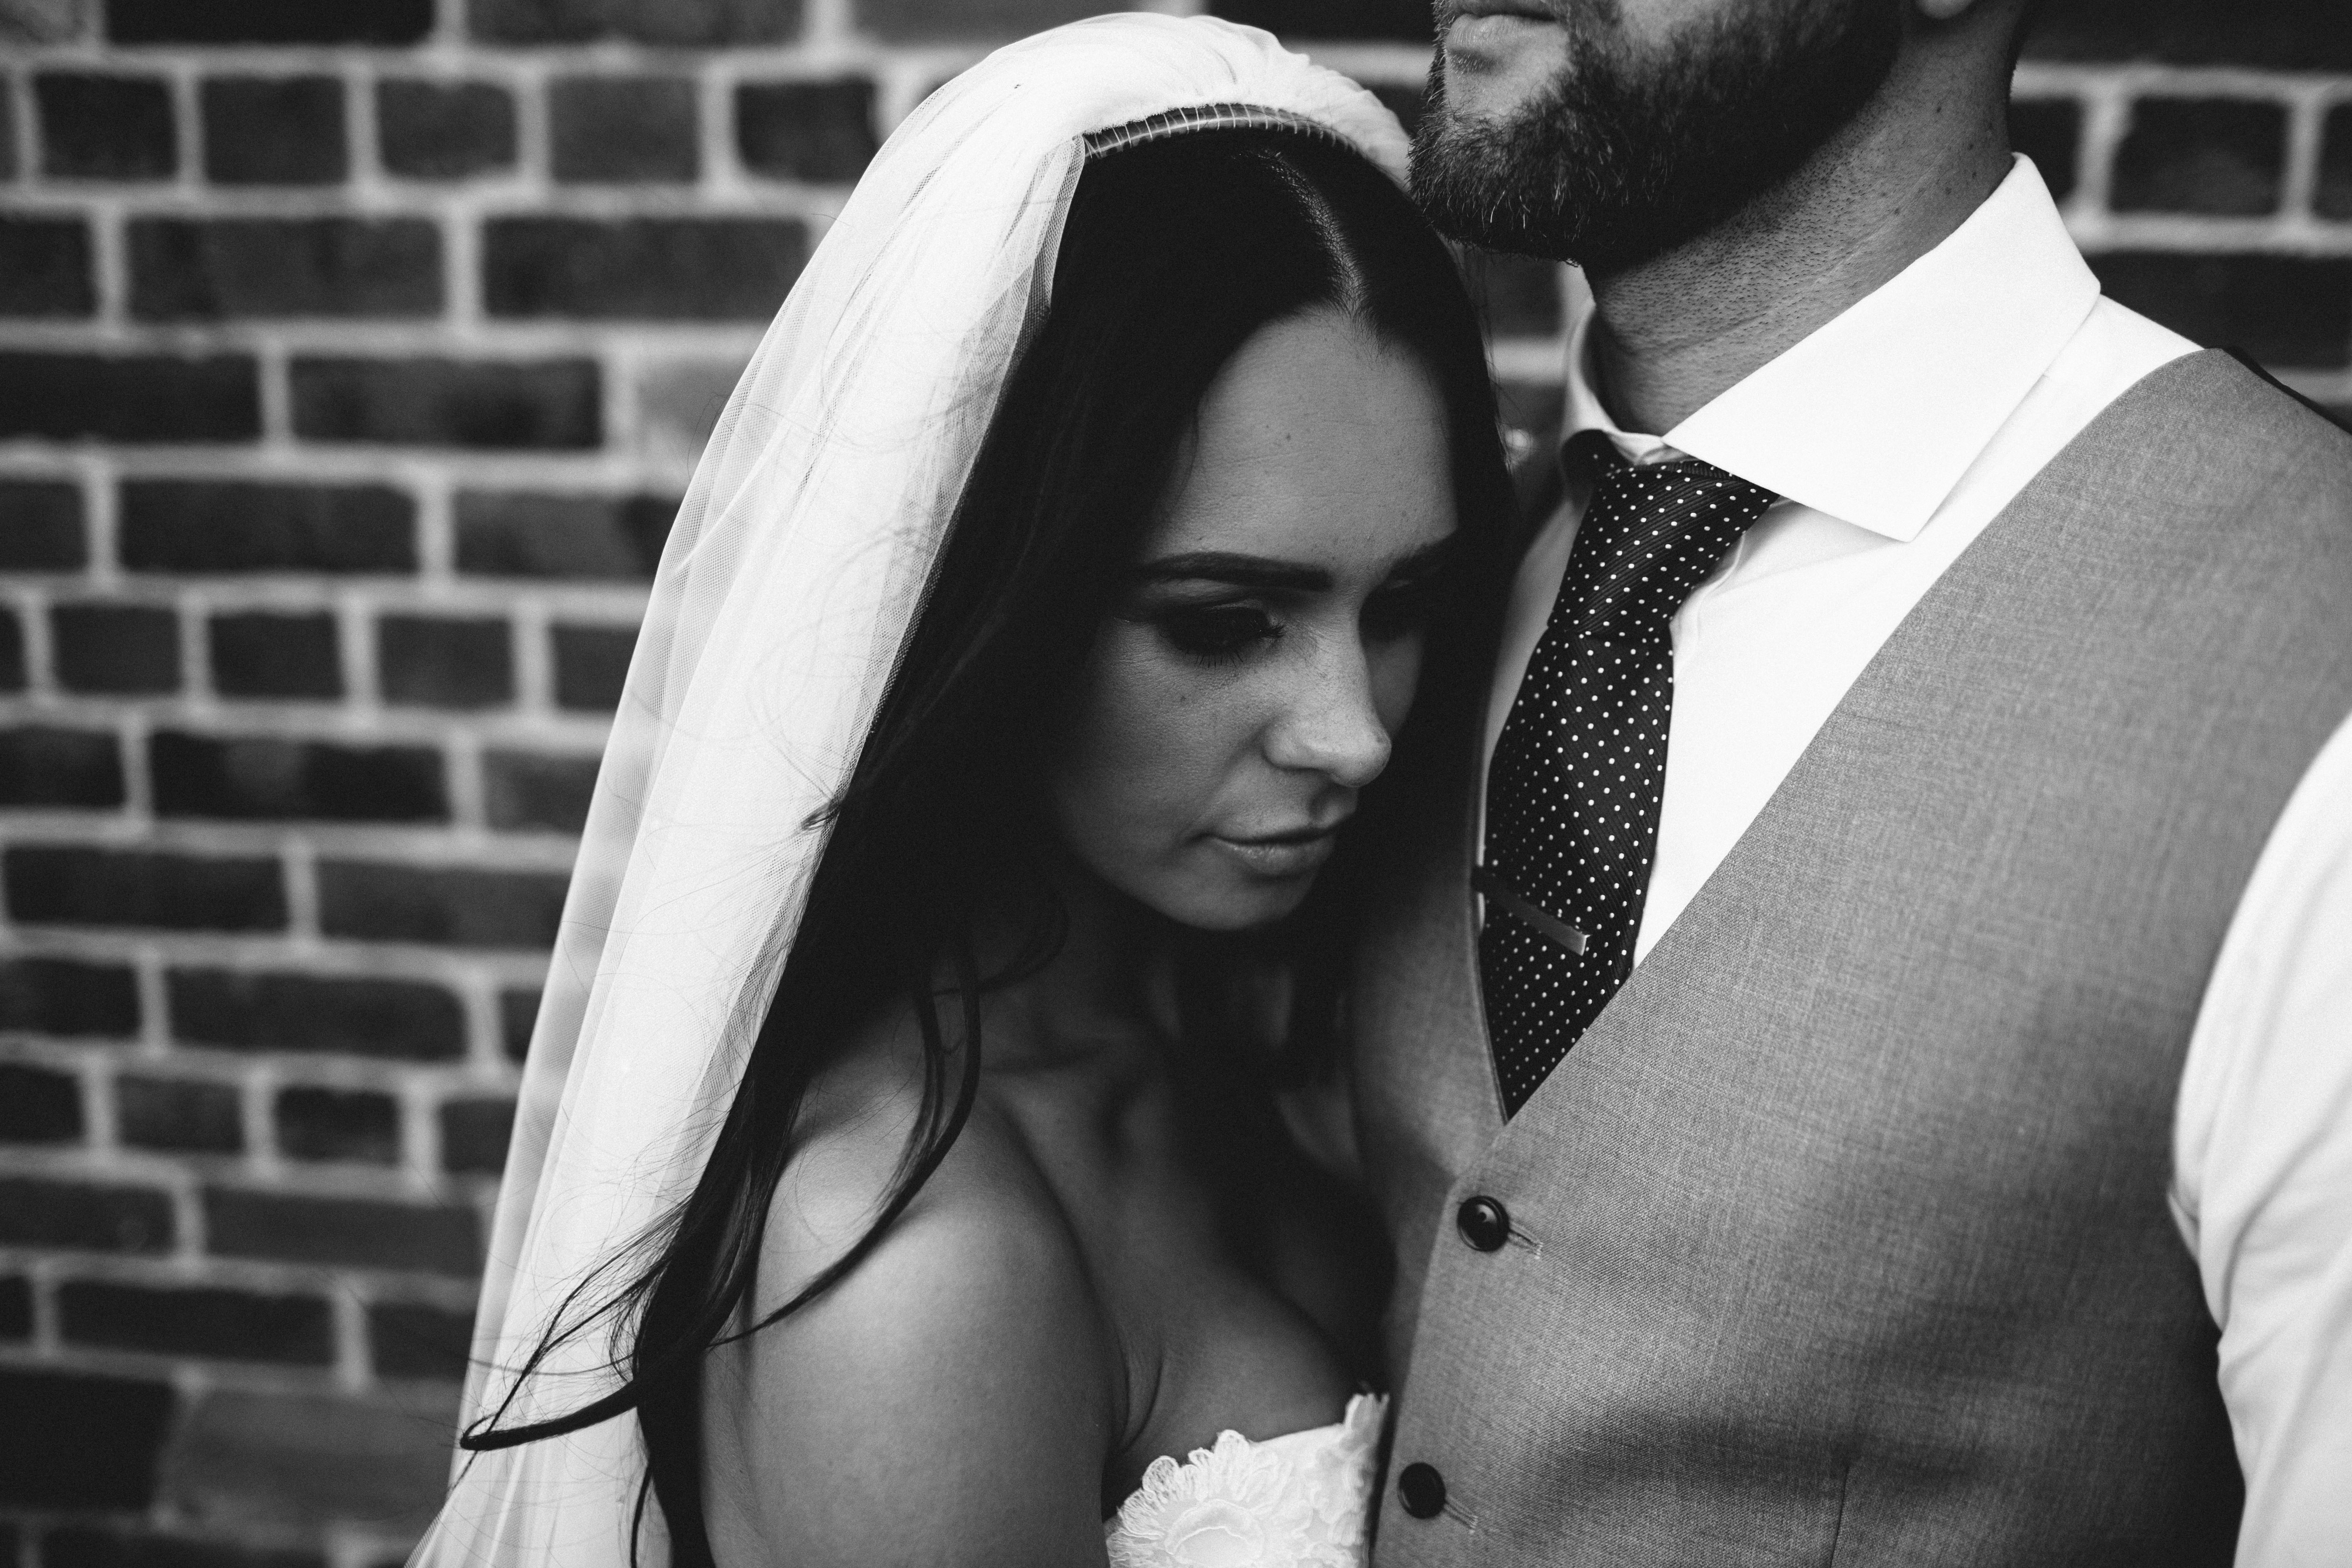
man, person, black and white, woman, white, photography, portrait, model, fashion, black, monochrome, bride, dress, photograph, beauty, photo shoot, monochrome photography, portrait photography